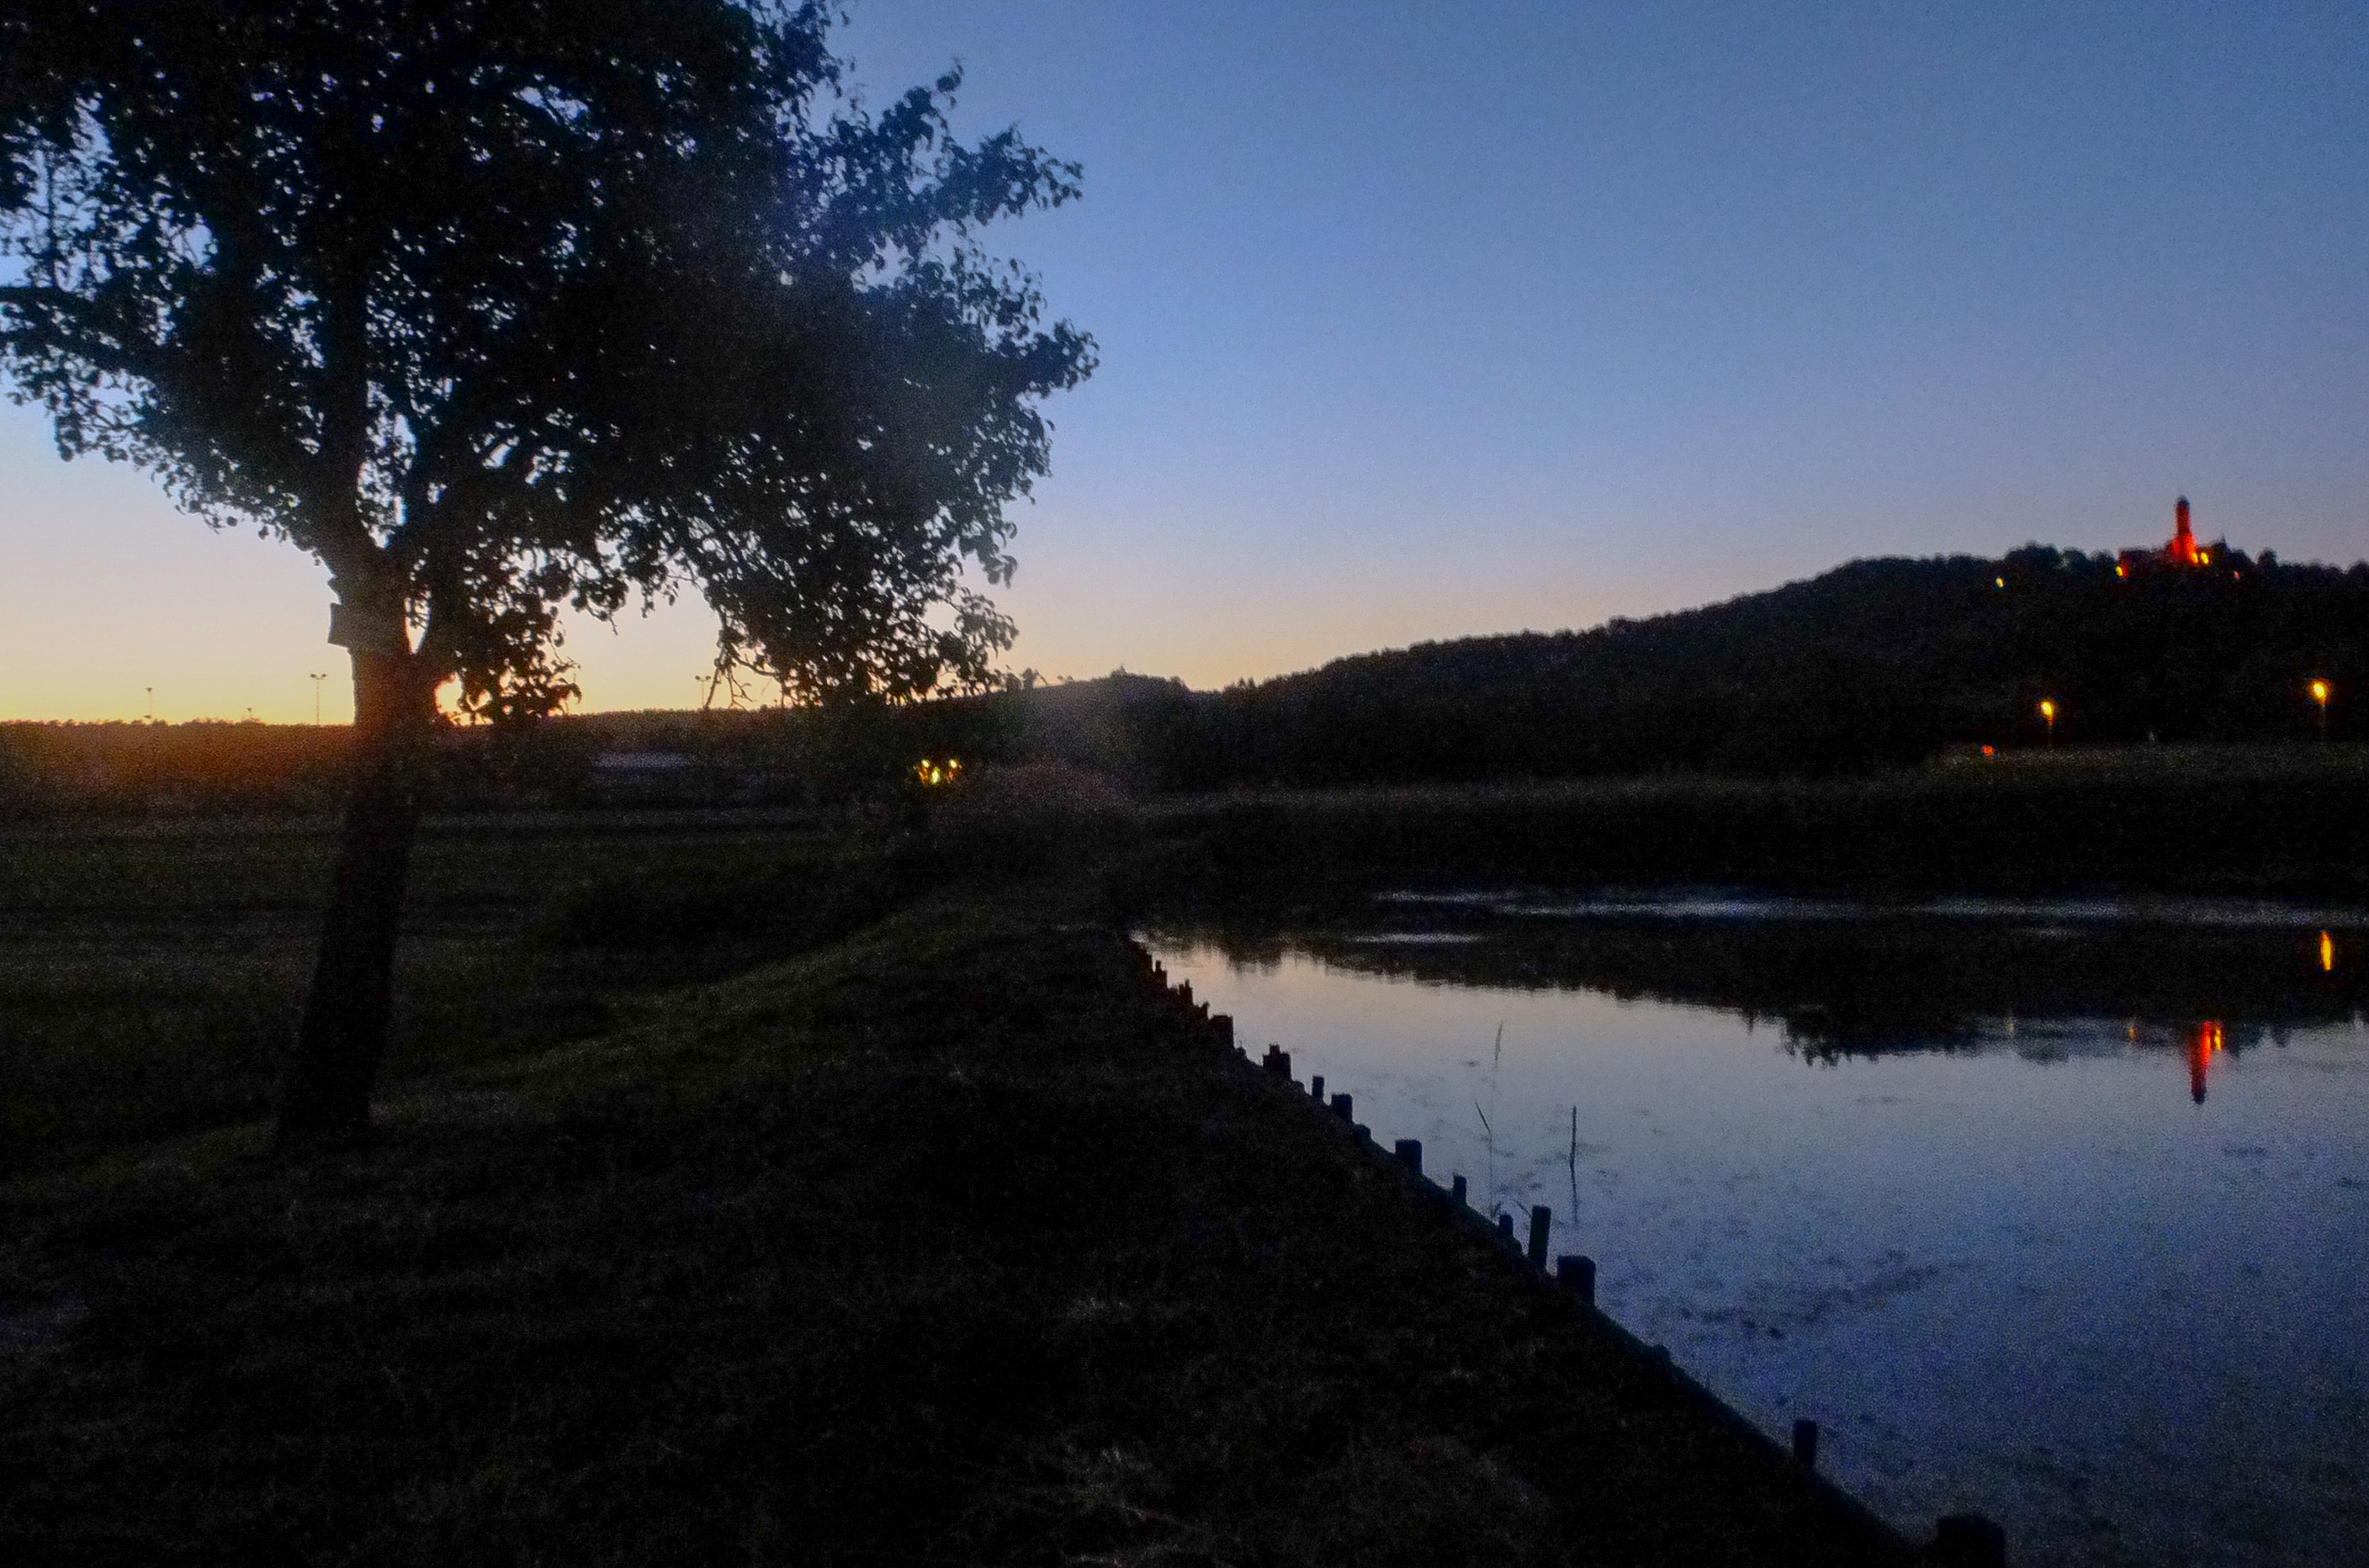
sunrise, sunset, morning, lake, dawn, river, dusk, evening, reflection, reservoir, waterway, germany, deutschland, abend, bayern, bavaria, loch, franken, bamberg, frankonia, altenburg, atmospheric phenomenon